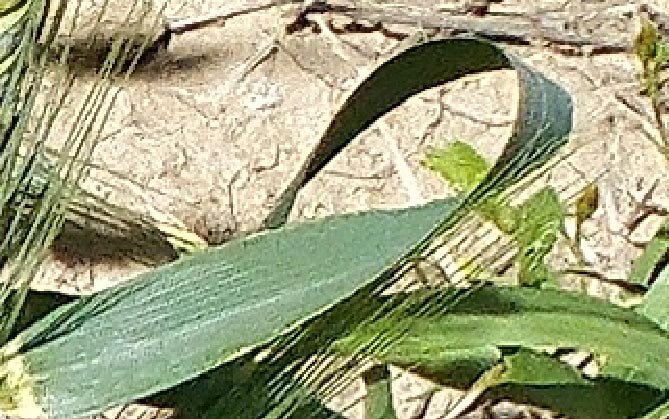
Label: Wheat___Healthy